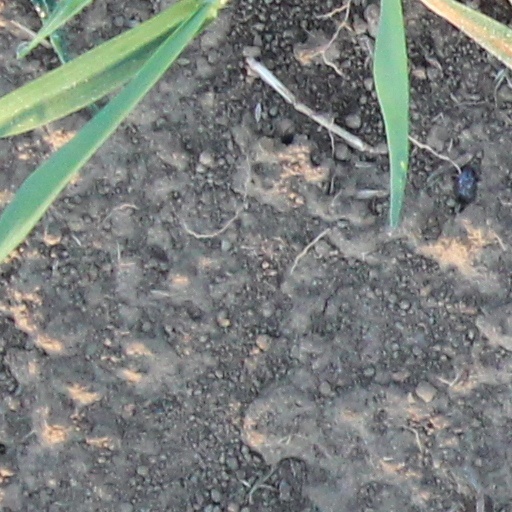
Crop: wheat